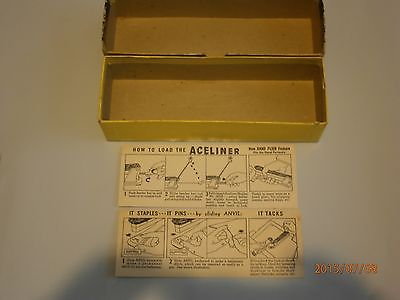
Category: stapler